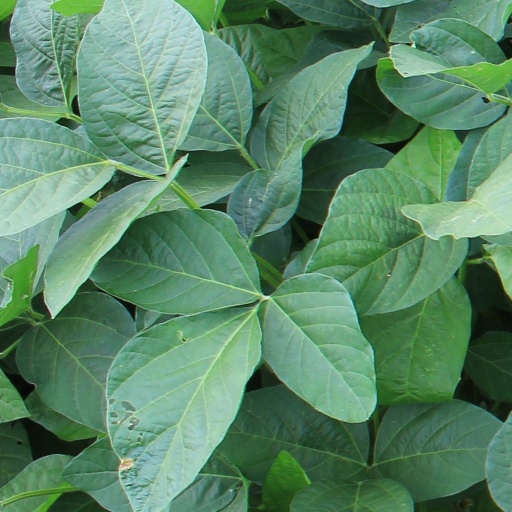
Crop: soybean